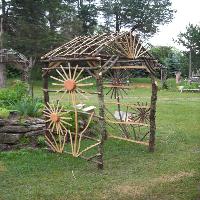
Weather: cloudy or overcast